List of lightest mirrorless cameras

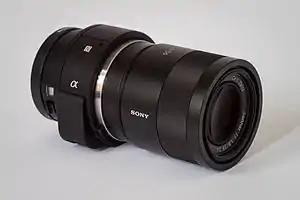
Sony QX1

This is a list of the lightest and smallest mirrorless digital cameras ever released with an interchangeable lens mount, excluding smartphones and action cameras, sorted by weight including battery and memory card.